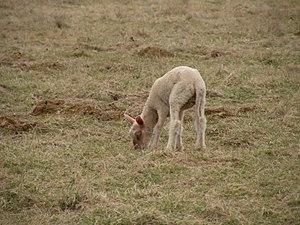
Agneau au pré
Prés salés de la baie de Somme est une appellation d'origine protégée par une AOP désignant une carcasse bouchère d'agneau broutard.